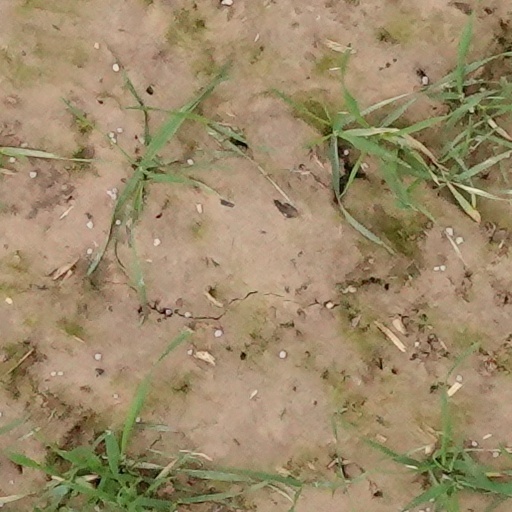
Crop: wheat